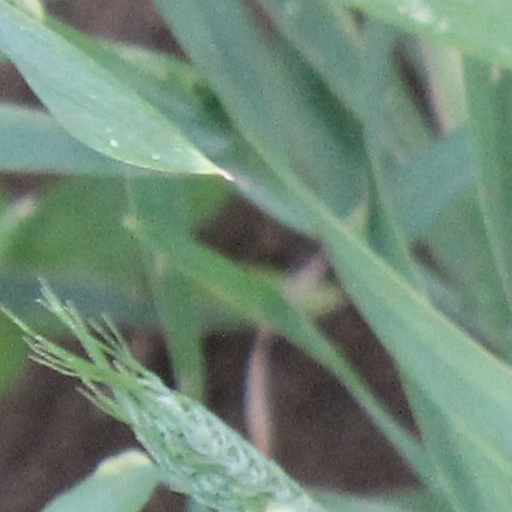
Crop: wheat